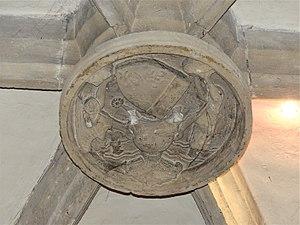
Clé de voûte dans l'église Saint-Fleuret, Estaing, Aveyron, France.
L'église Saint-Fleuret est une église située en France sur la commune d'Estaing, dans le département de l'Aveyron, en région Occitanie.